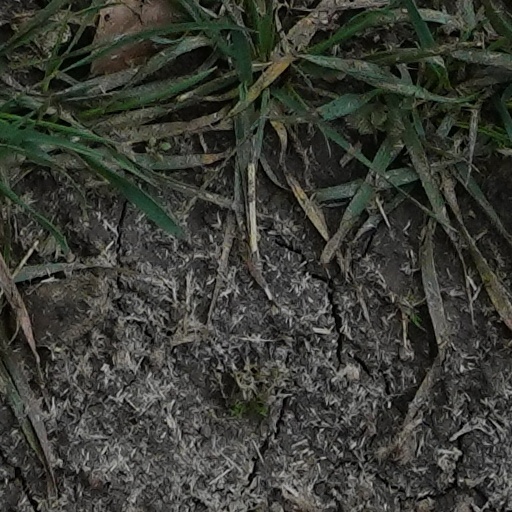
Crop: wheat